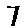
Label: 7